Anveshana

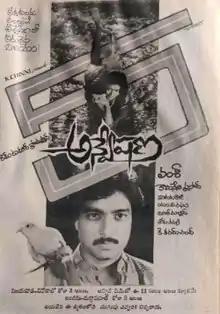
Theatrical poster

Anveshana is a 1985 Indian Telugu-language mystery thriller film written and directed by Vamsy. The film stars Karthik, Bhanupriya, Kaikala Satyanarayana, and Sarath Babu, with music composed by Ilayaraja. The story follows an ornithologist and a police officer who arrive in a forest to investigate a series of killings allegedly committed by a man-eating tiger.